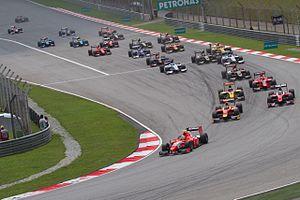
Le Championnat GP2 2012 est la 8ᵉ saison de ce championnat.